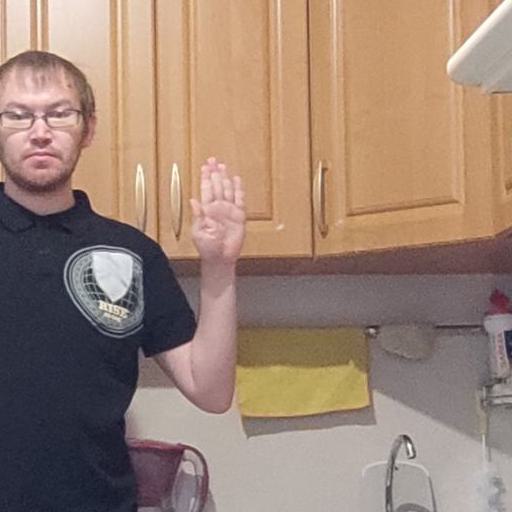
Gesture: stop